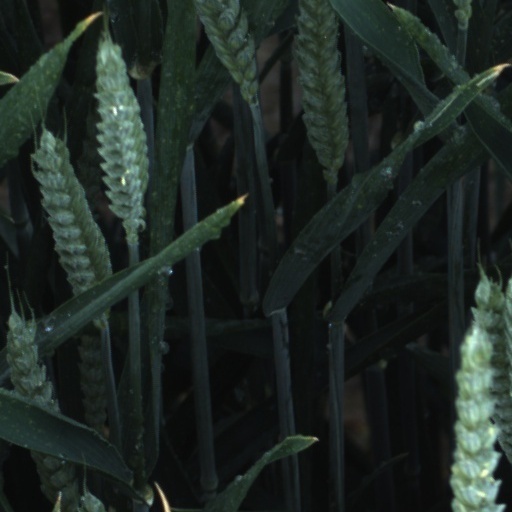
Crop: wheat